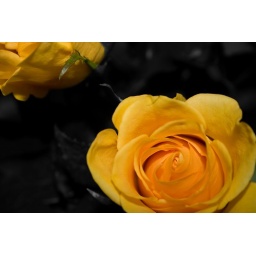
Messing around with flowers in the kitchen